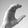
ASL letter: C